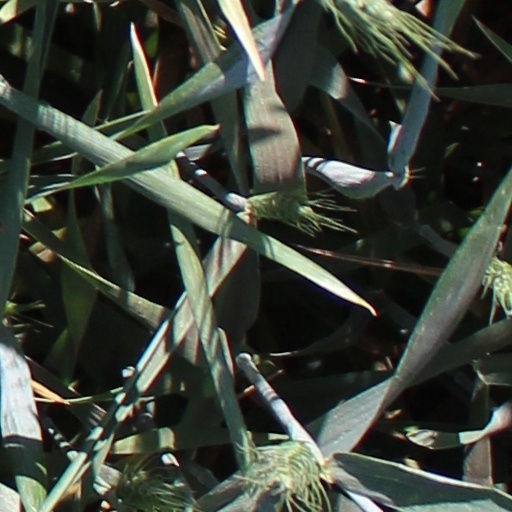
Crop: wheat